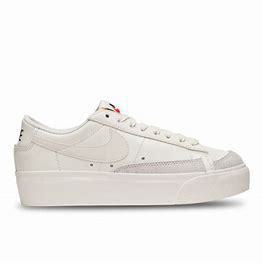
Brand: Nike
Model: Blazer Platform